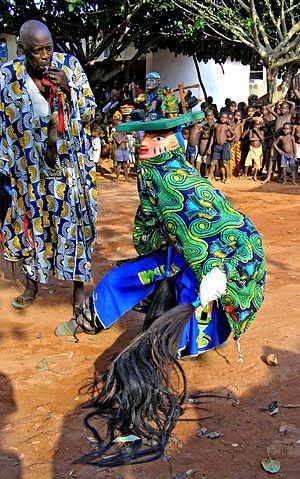
Cet article recense les pratiques inscrites au patrimoine culturel immatériel au Bénin.